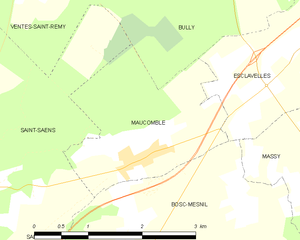
Carte des communes françaises Maucomble